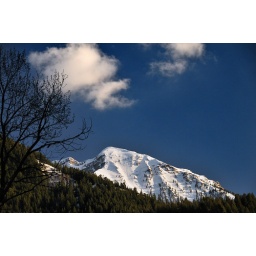
mount timpanogos from road below tibble fork 3